Skinny Girl Diet

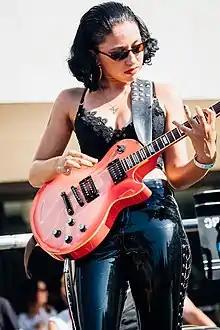
Delilah Holliday as Skinny Girl Diet performs at the 2018 Meltdown Festival.

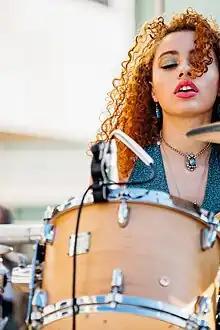
Ursula Holliday as Skinny Girl Diet performs at the 2018 Meltdown Festival.

Sisters Delilah and Ursula Holliday had played together in a two piece called Typical Girls, before forming Skinny Girl Diet with their cousin Amelia Cutler around 2010 whilst all were in their early teens. The name is a reference to feminist critique of the dieting industry. Amelia left the band in 2017; the Holliday sisters continue as a two piece.